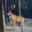
Label: deer